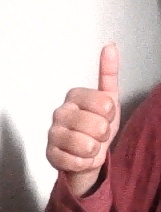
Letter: aleff